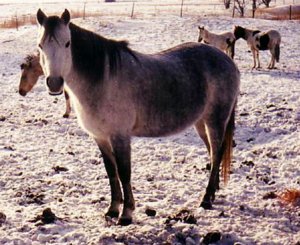
Le cheval de Heck est une race de chevaux créée dans les années 1930 au zoo de Munich par les frères Heck, dans l'objectif de reconstituer le Tarpan, un animal sauvage désormais éteint. Bien que Lutz et Heinz Heck ne soient pas parvenus à ressusciter cet équidé éteint, ces chevaux s'en rapprochent phénotypiquement, notamment par leur taille et leur robe de couleur souris, à marques primitives. Leur programme étant concurrent de celui du Polonais Tadeusz Vetulani, durant l'invasion de la Pologne par les nazis, sa harde de Koniks sélectionnés est capturée, puis intégrée à la sélection du cheval de Heck, ce qui conduit à l'arrêt du programme de Vetulani. Les chevaux de Heck sont exportés vers les États-Unis, où une association de race est créée dans les années 1960.
La liste de races chevalines, incluant les poneys, s'est enrichie sous l'influence de la sélection naturelle et de l'élevage sélectif de l'espèce equus ferus caballus, le cheval domestique, sous le contrôle humain. L'espèce du cheval s'est divisée en plusieurs centaines de races, réparties sur tous les continents. Le classement de ces races est établi par la Fédération équestre internationale, qui en distingue trois grands types : le cheval de selle destiné à être monté, le cheval de trait destiné à la traction animale, et le poney, arbitrairement défini comme un cheval mesurant moins d'1,48 m de haut, notion controversée. D'autres distinctions peuvent être opérées, notamment entre les races de travail, de couleur, de sport, et d'allures.
Le Poney rustique canadien est une race de poney récente, originaire de l'Ouest du Canada. Issue de croisements entre le Welsh mountain, l'Arabe et le cheval de Heck, elle est caractérisée par sa couleur de robe primitive et sa crinière partiellement dressée. Cette race rare est peu connue hors de son pays d'origine.